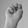
ASL letter: N